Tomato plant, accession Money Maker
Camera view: horizontal (90 deg, fisheye); turntable rotation: 0 degrees
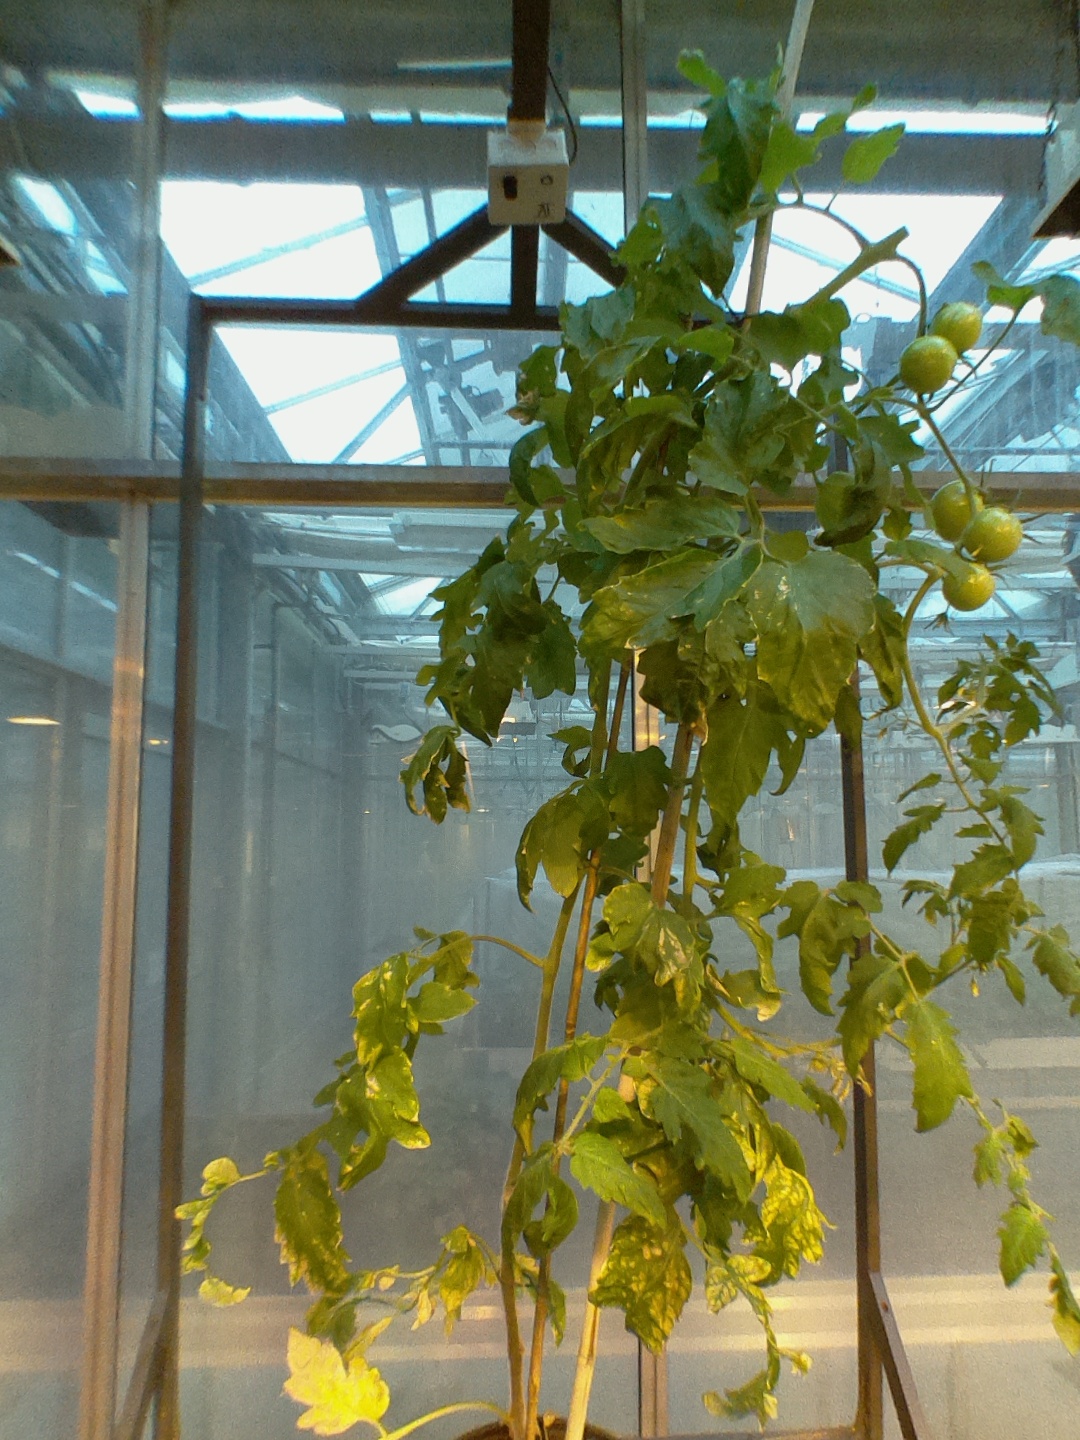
BBCH growth stage 76: 60%-70% of final fruit size